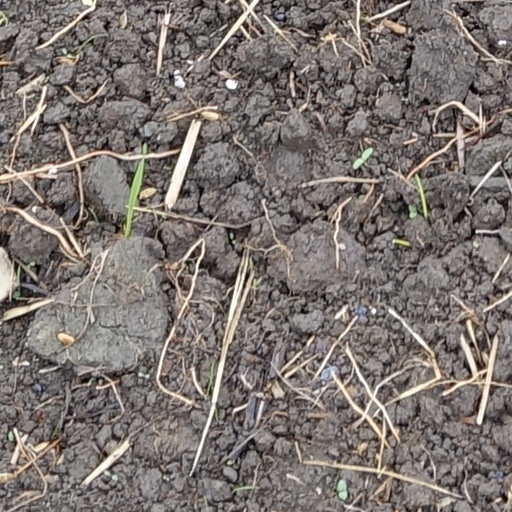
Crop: wheat